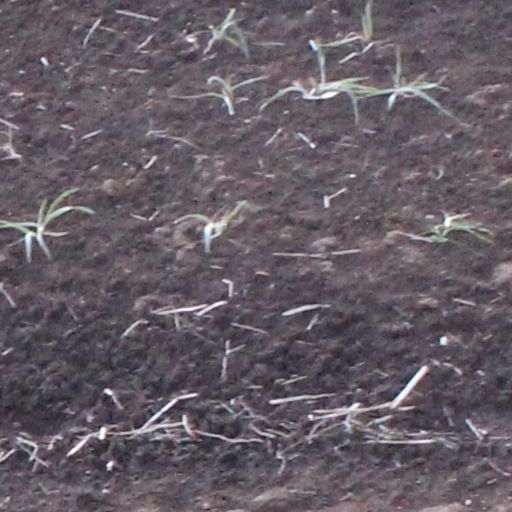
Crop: wheat